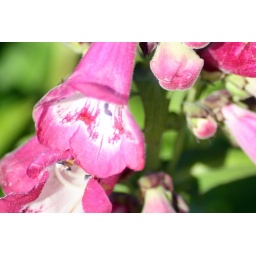
pink flowers at a home near Lindo lake lakeside ca